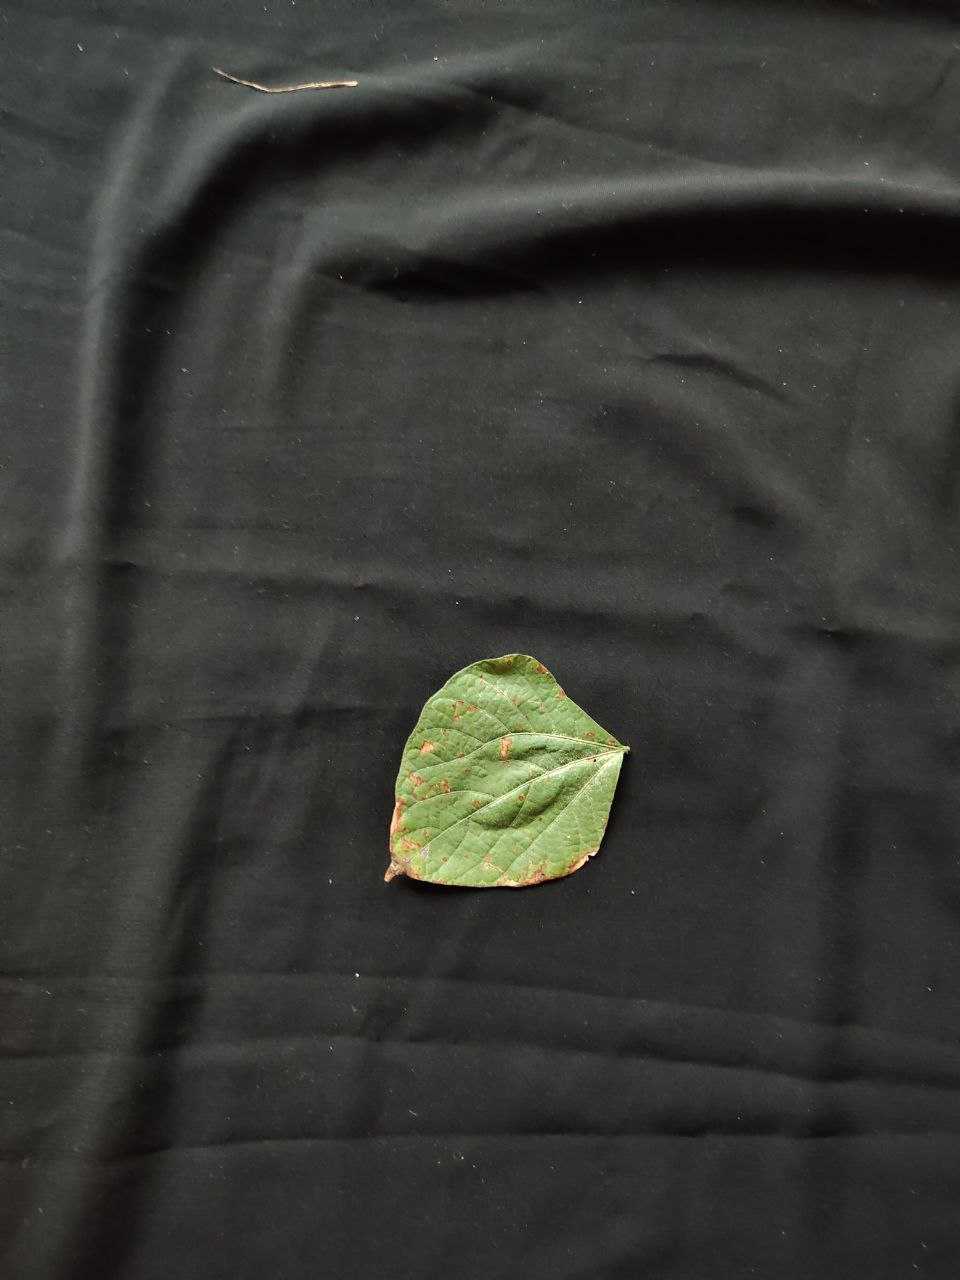
Crop: bean
Leaf condition: Rust